Violet budgerigar mutation

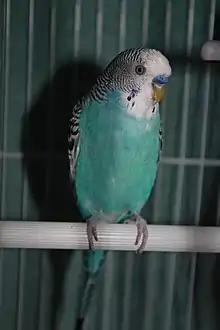
Skyblue mutation

SF violet skyblues have a body colour ranging from dark skyblue to medium cobalt. Most look rather like pale cobalts. The colour of the tail and flight feathers are the most reliable distinguishing features. Cobalts have navy blue tails throughout their length, while Violet Skyblues have tails, which shade to turquoise at the quill end. The flight feathers of Cobalts are dark blue, those of violet skyblues have a glossy turquoise iridescence rather like those of skyblues but slightly darker.